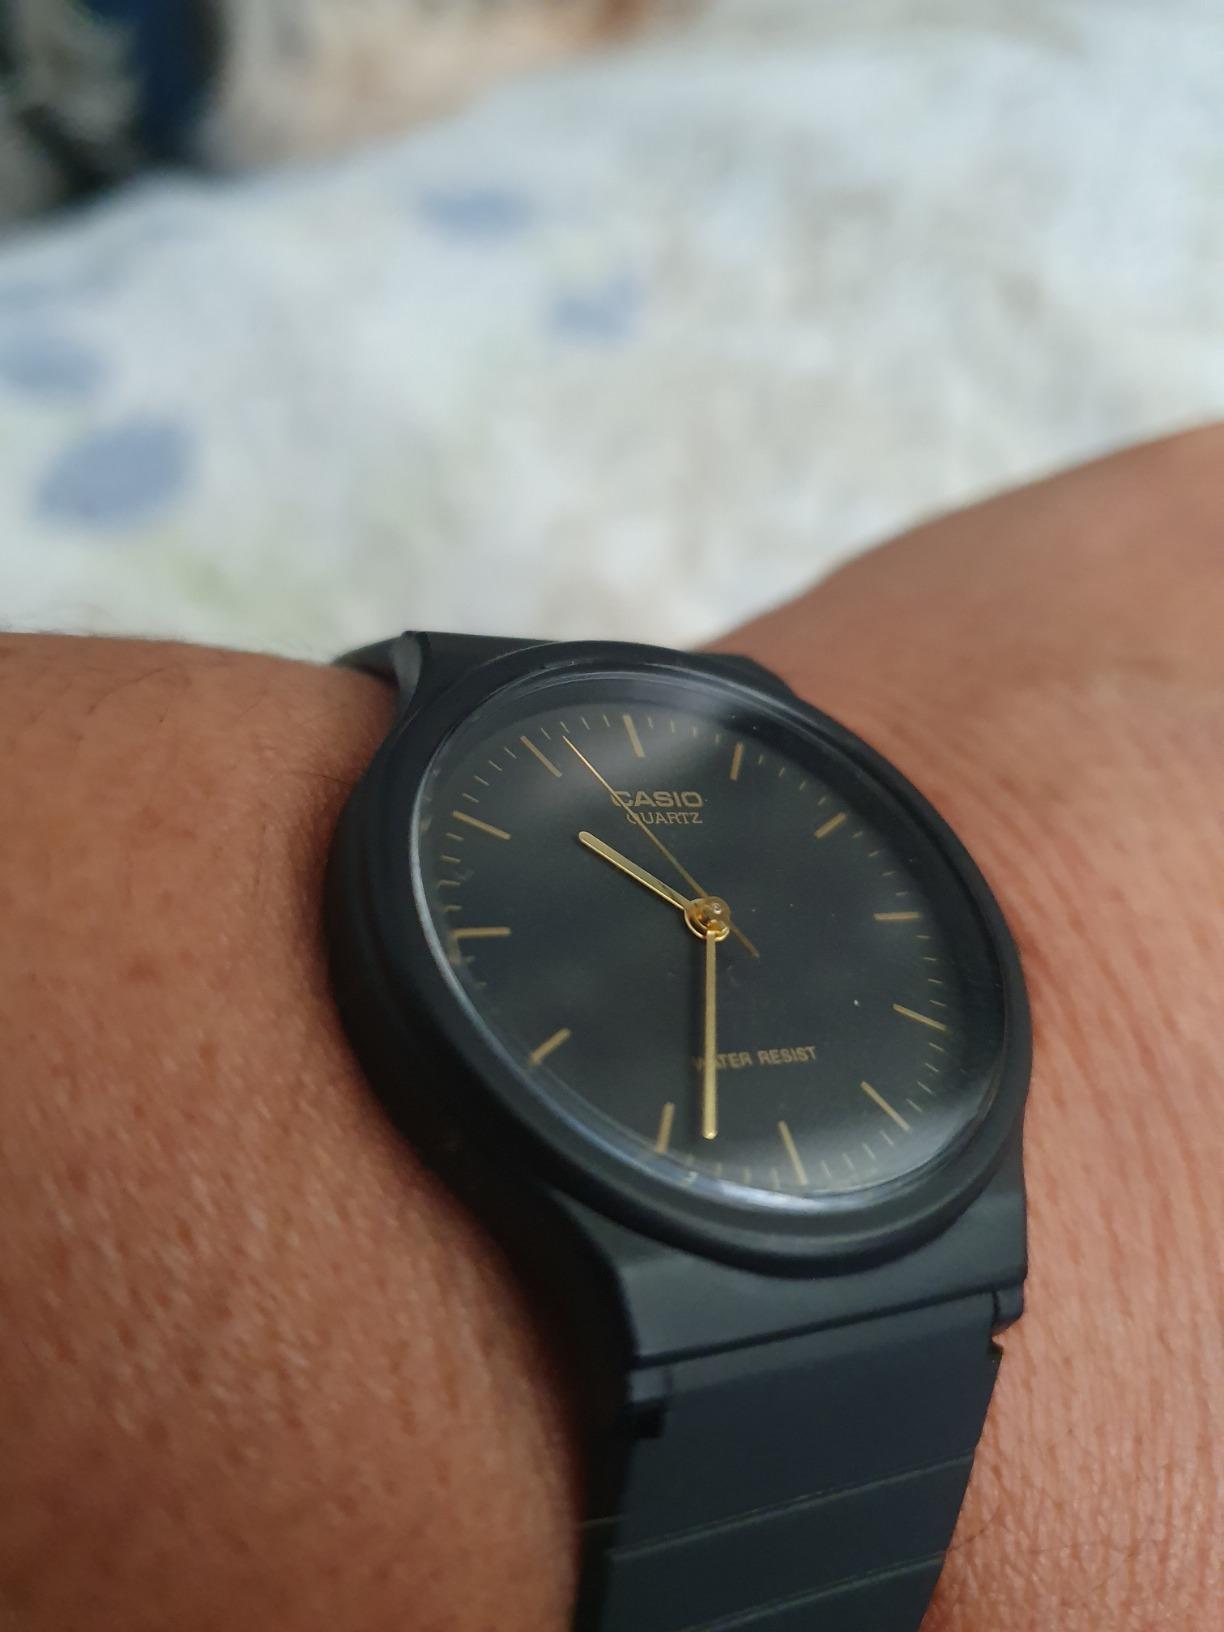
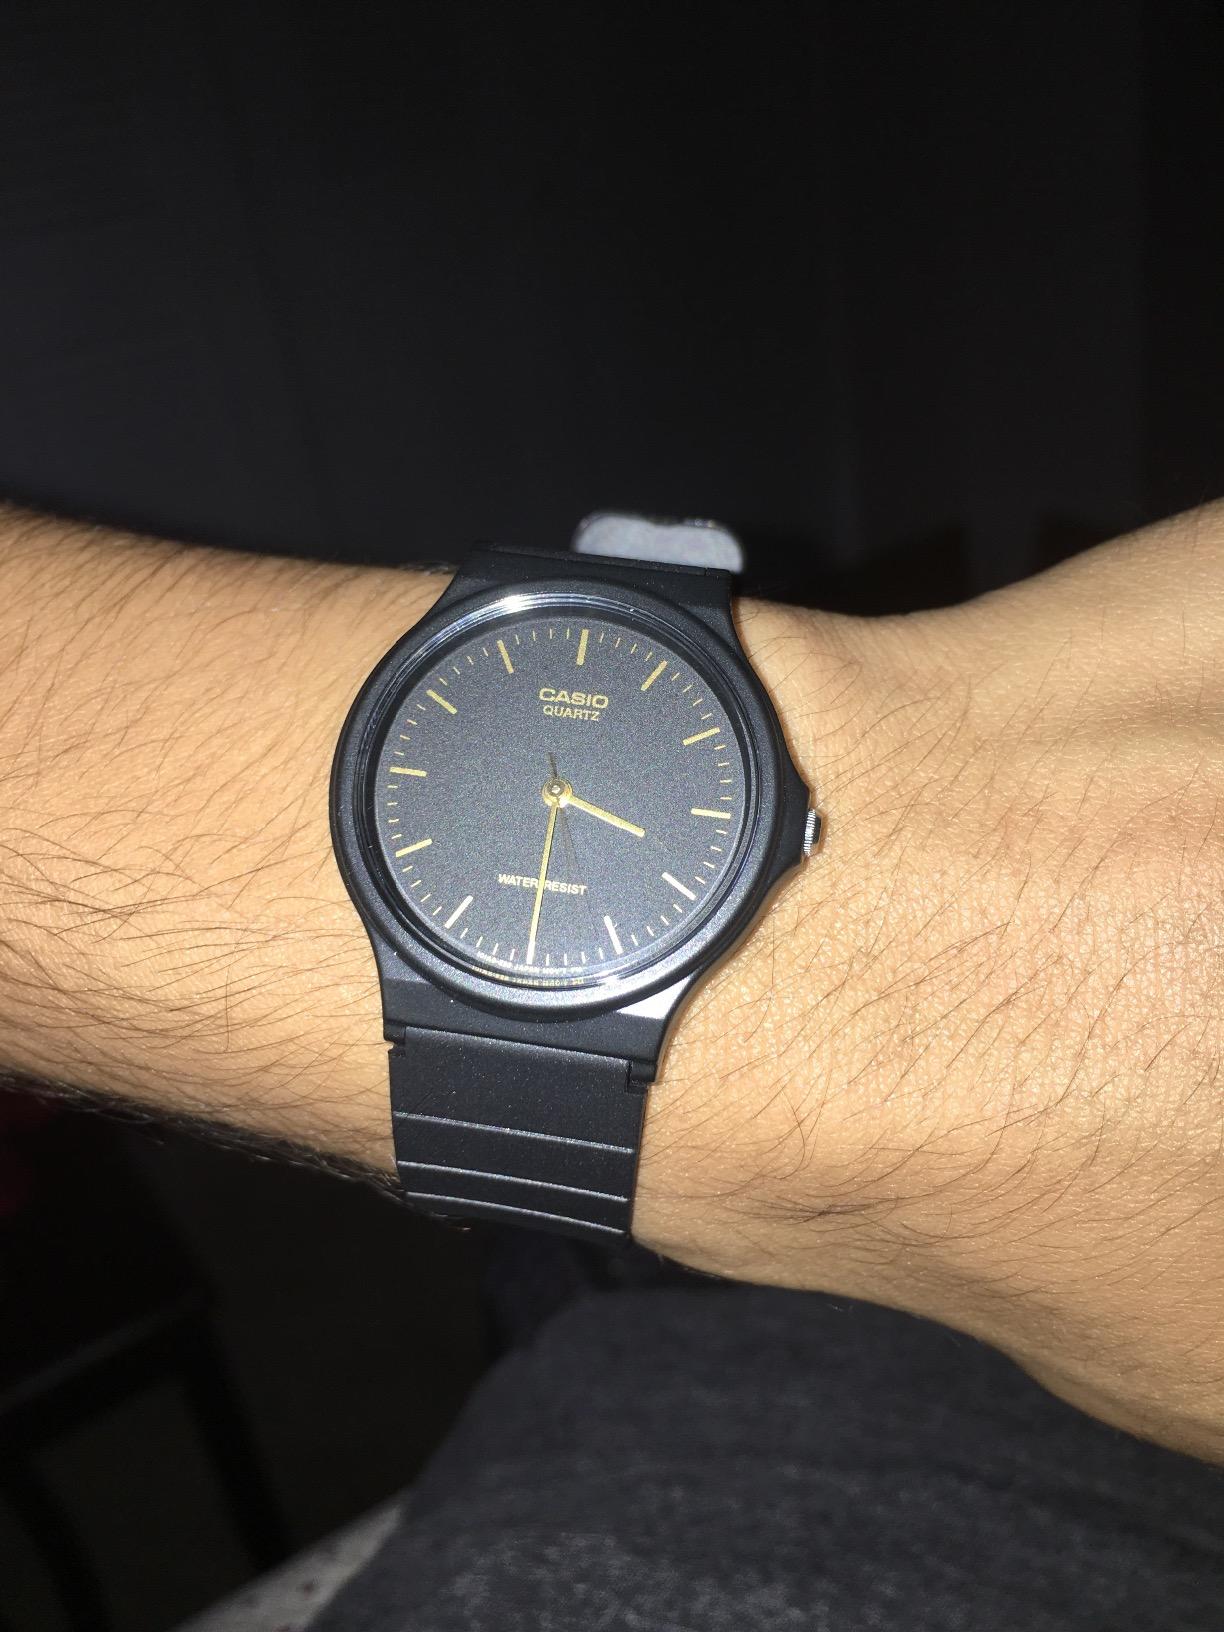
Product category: accessories_watch
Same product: yes